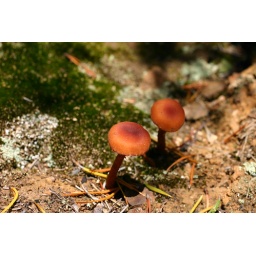
Mushrooms were growing at the base of a tree near the edge of the cliff.